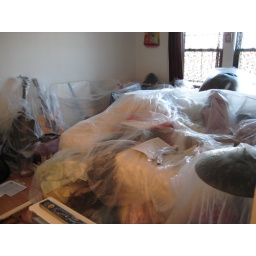
my bed, dresser, computer equipment and everything that was in my bedroom closet out in the bedroom and covered in plastic.